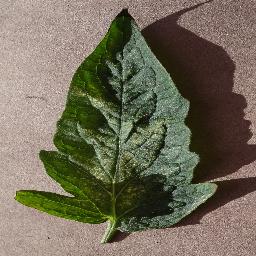
Label: Tomato___Spider_mites Two-spotted_spider_mite